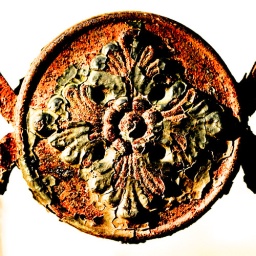
A roundel from the rusty fence by the reservoir pumphouse, pushed in Photoshop to exaggerate the contrast; Central Park, New York.